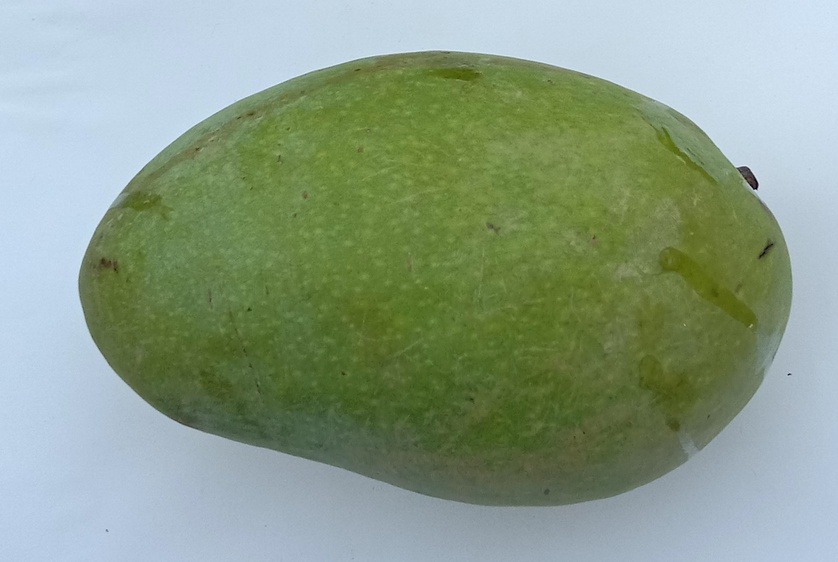
Mango variety: Chaunsa (Summer Bahisht)